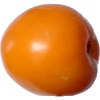
Label: Tomato Yellow 1